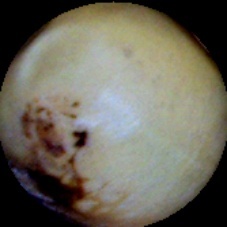
Label: Spotted